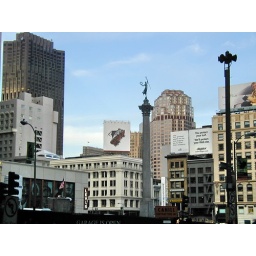
View over Union Square monument statue, advertising signs and rooftops seen from Powell Street. San Francisco in November 2001.